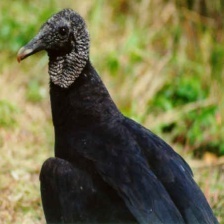
Species: BLACK VULTURE
Scientific name: CORAGYPS ATRATUS
ImageNet parent category: vulture